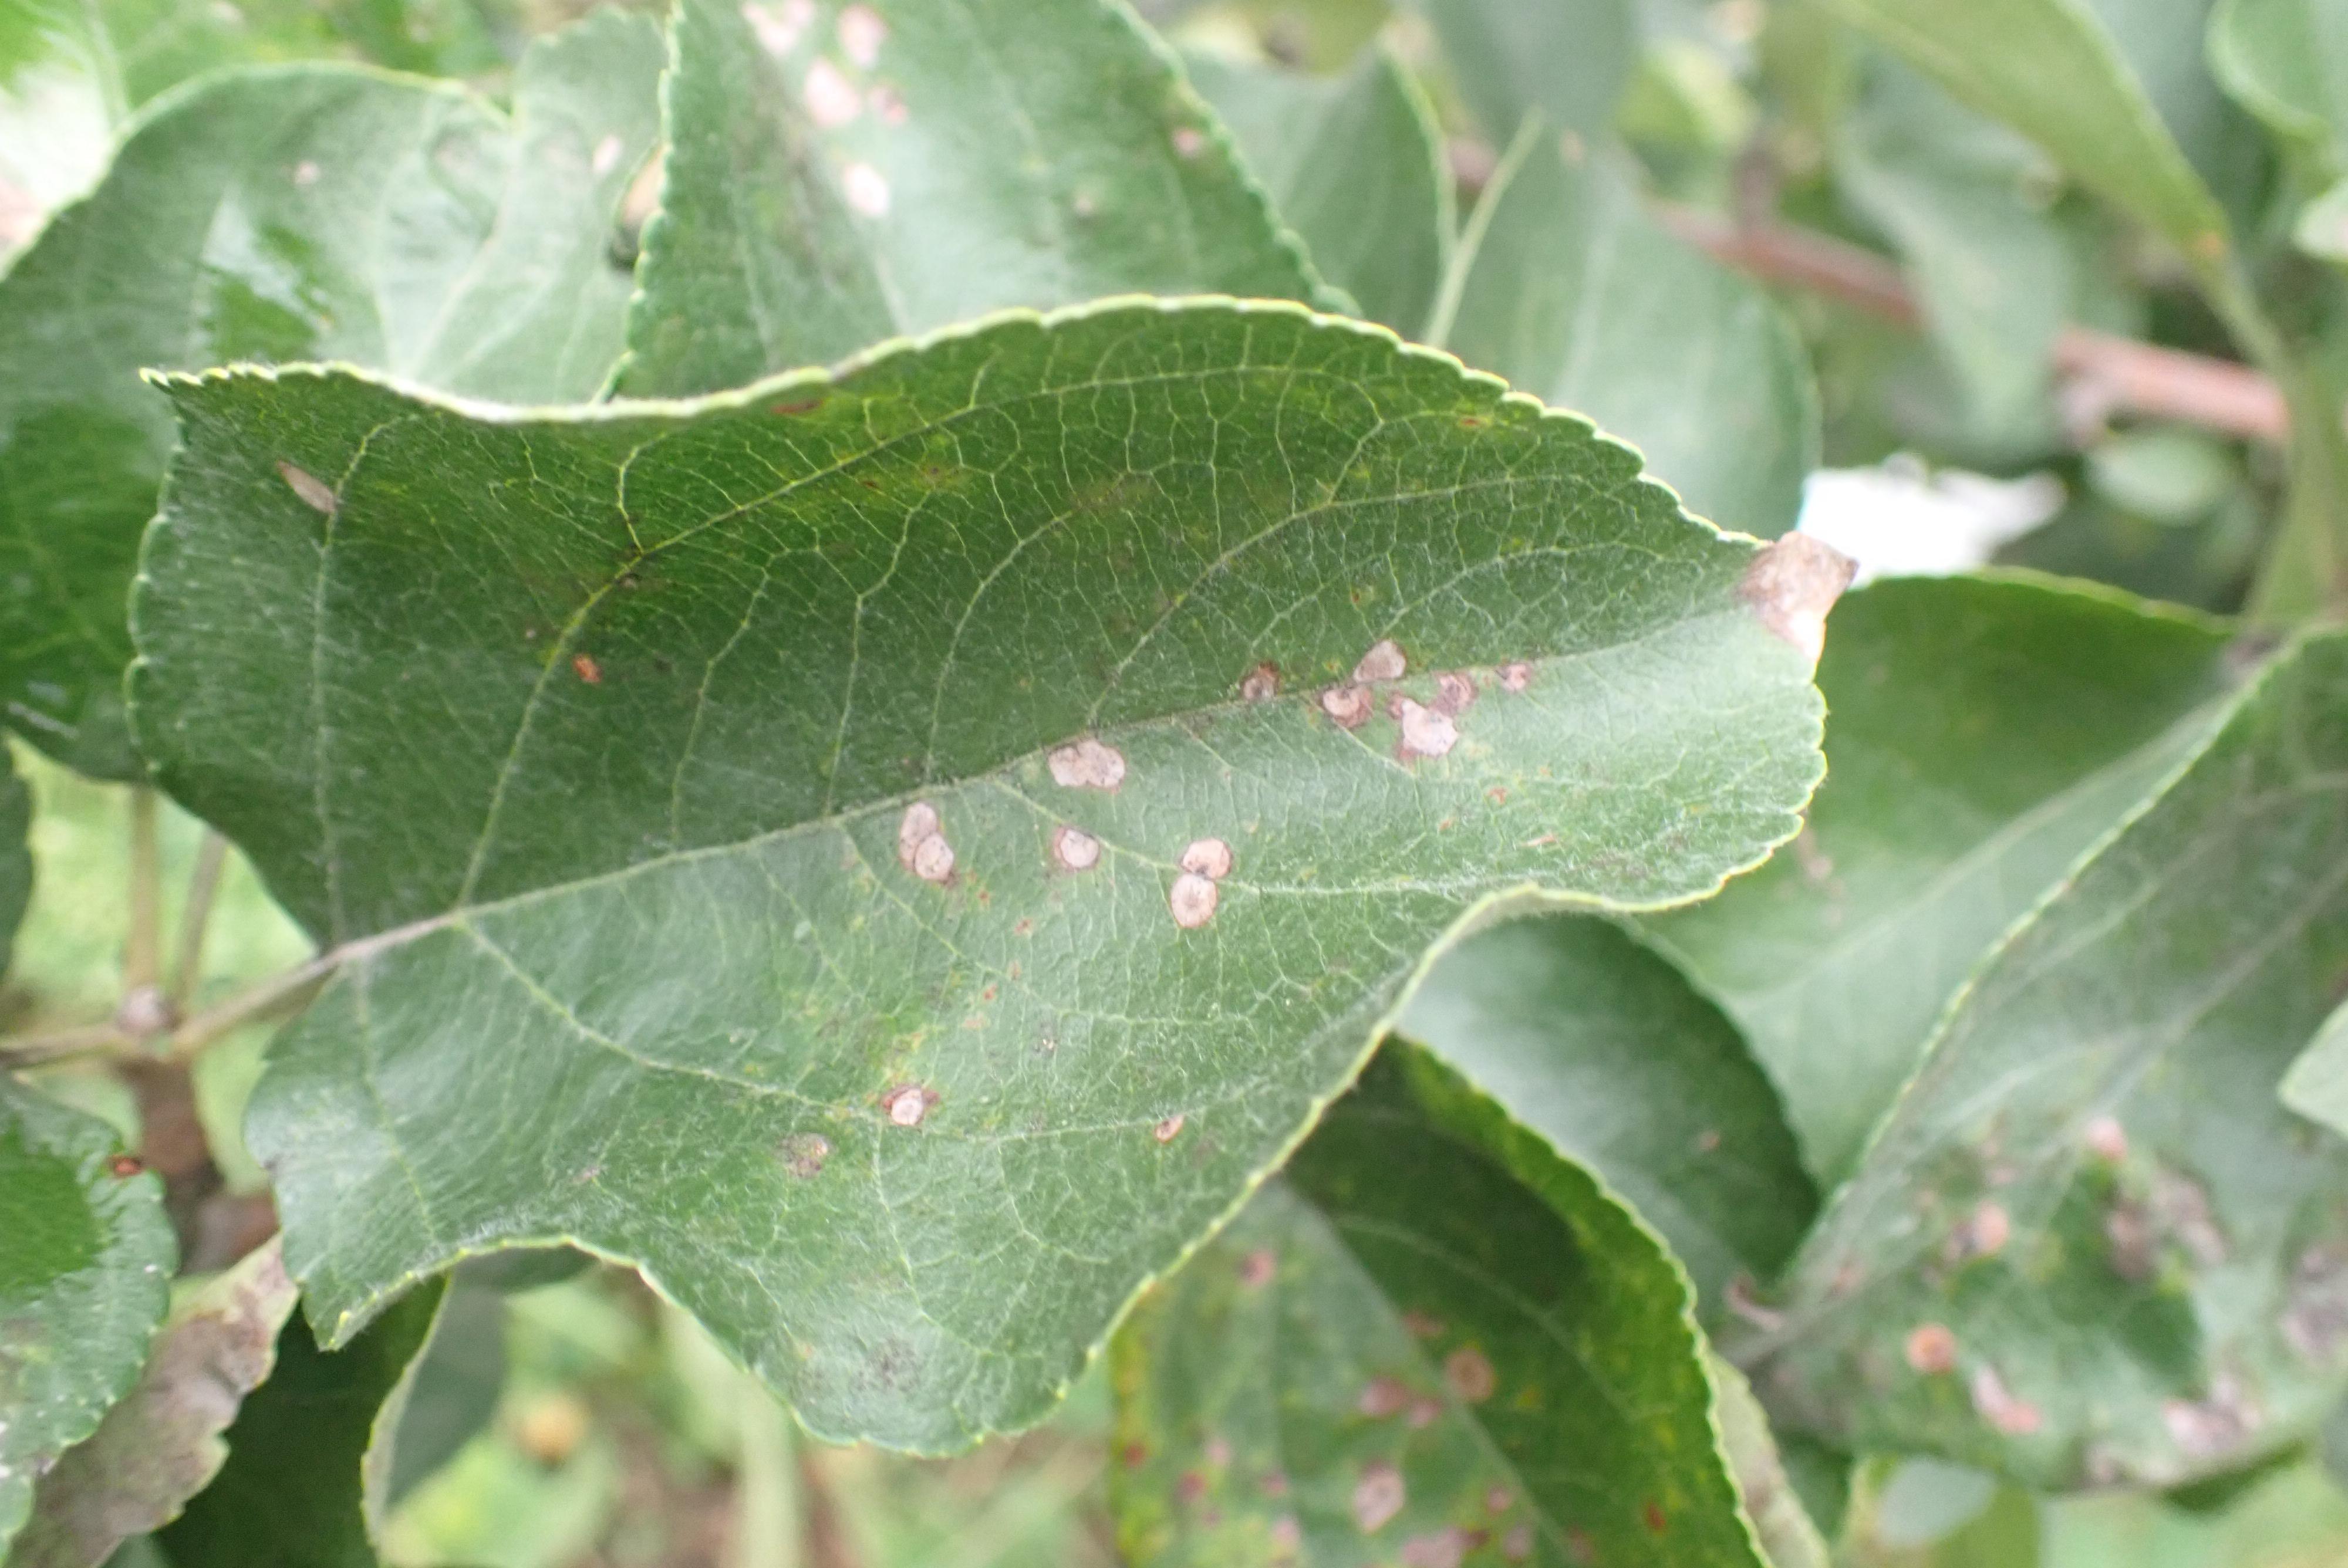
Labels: scab, frog_eye_leaf_spot